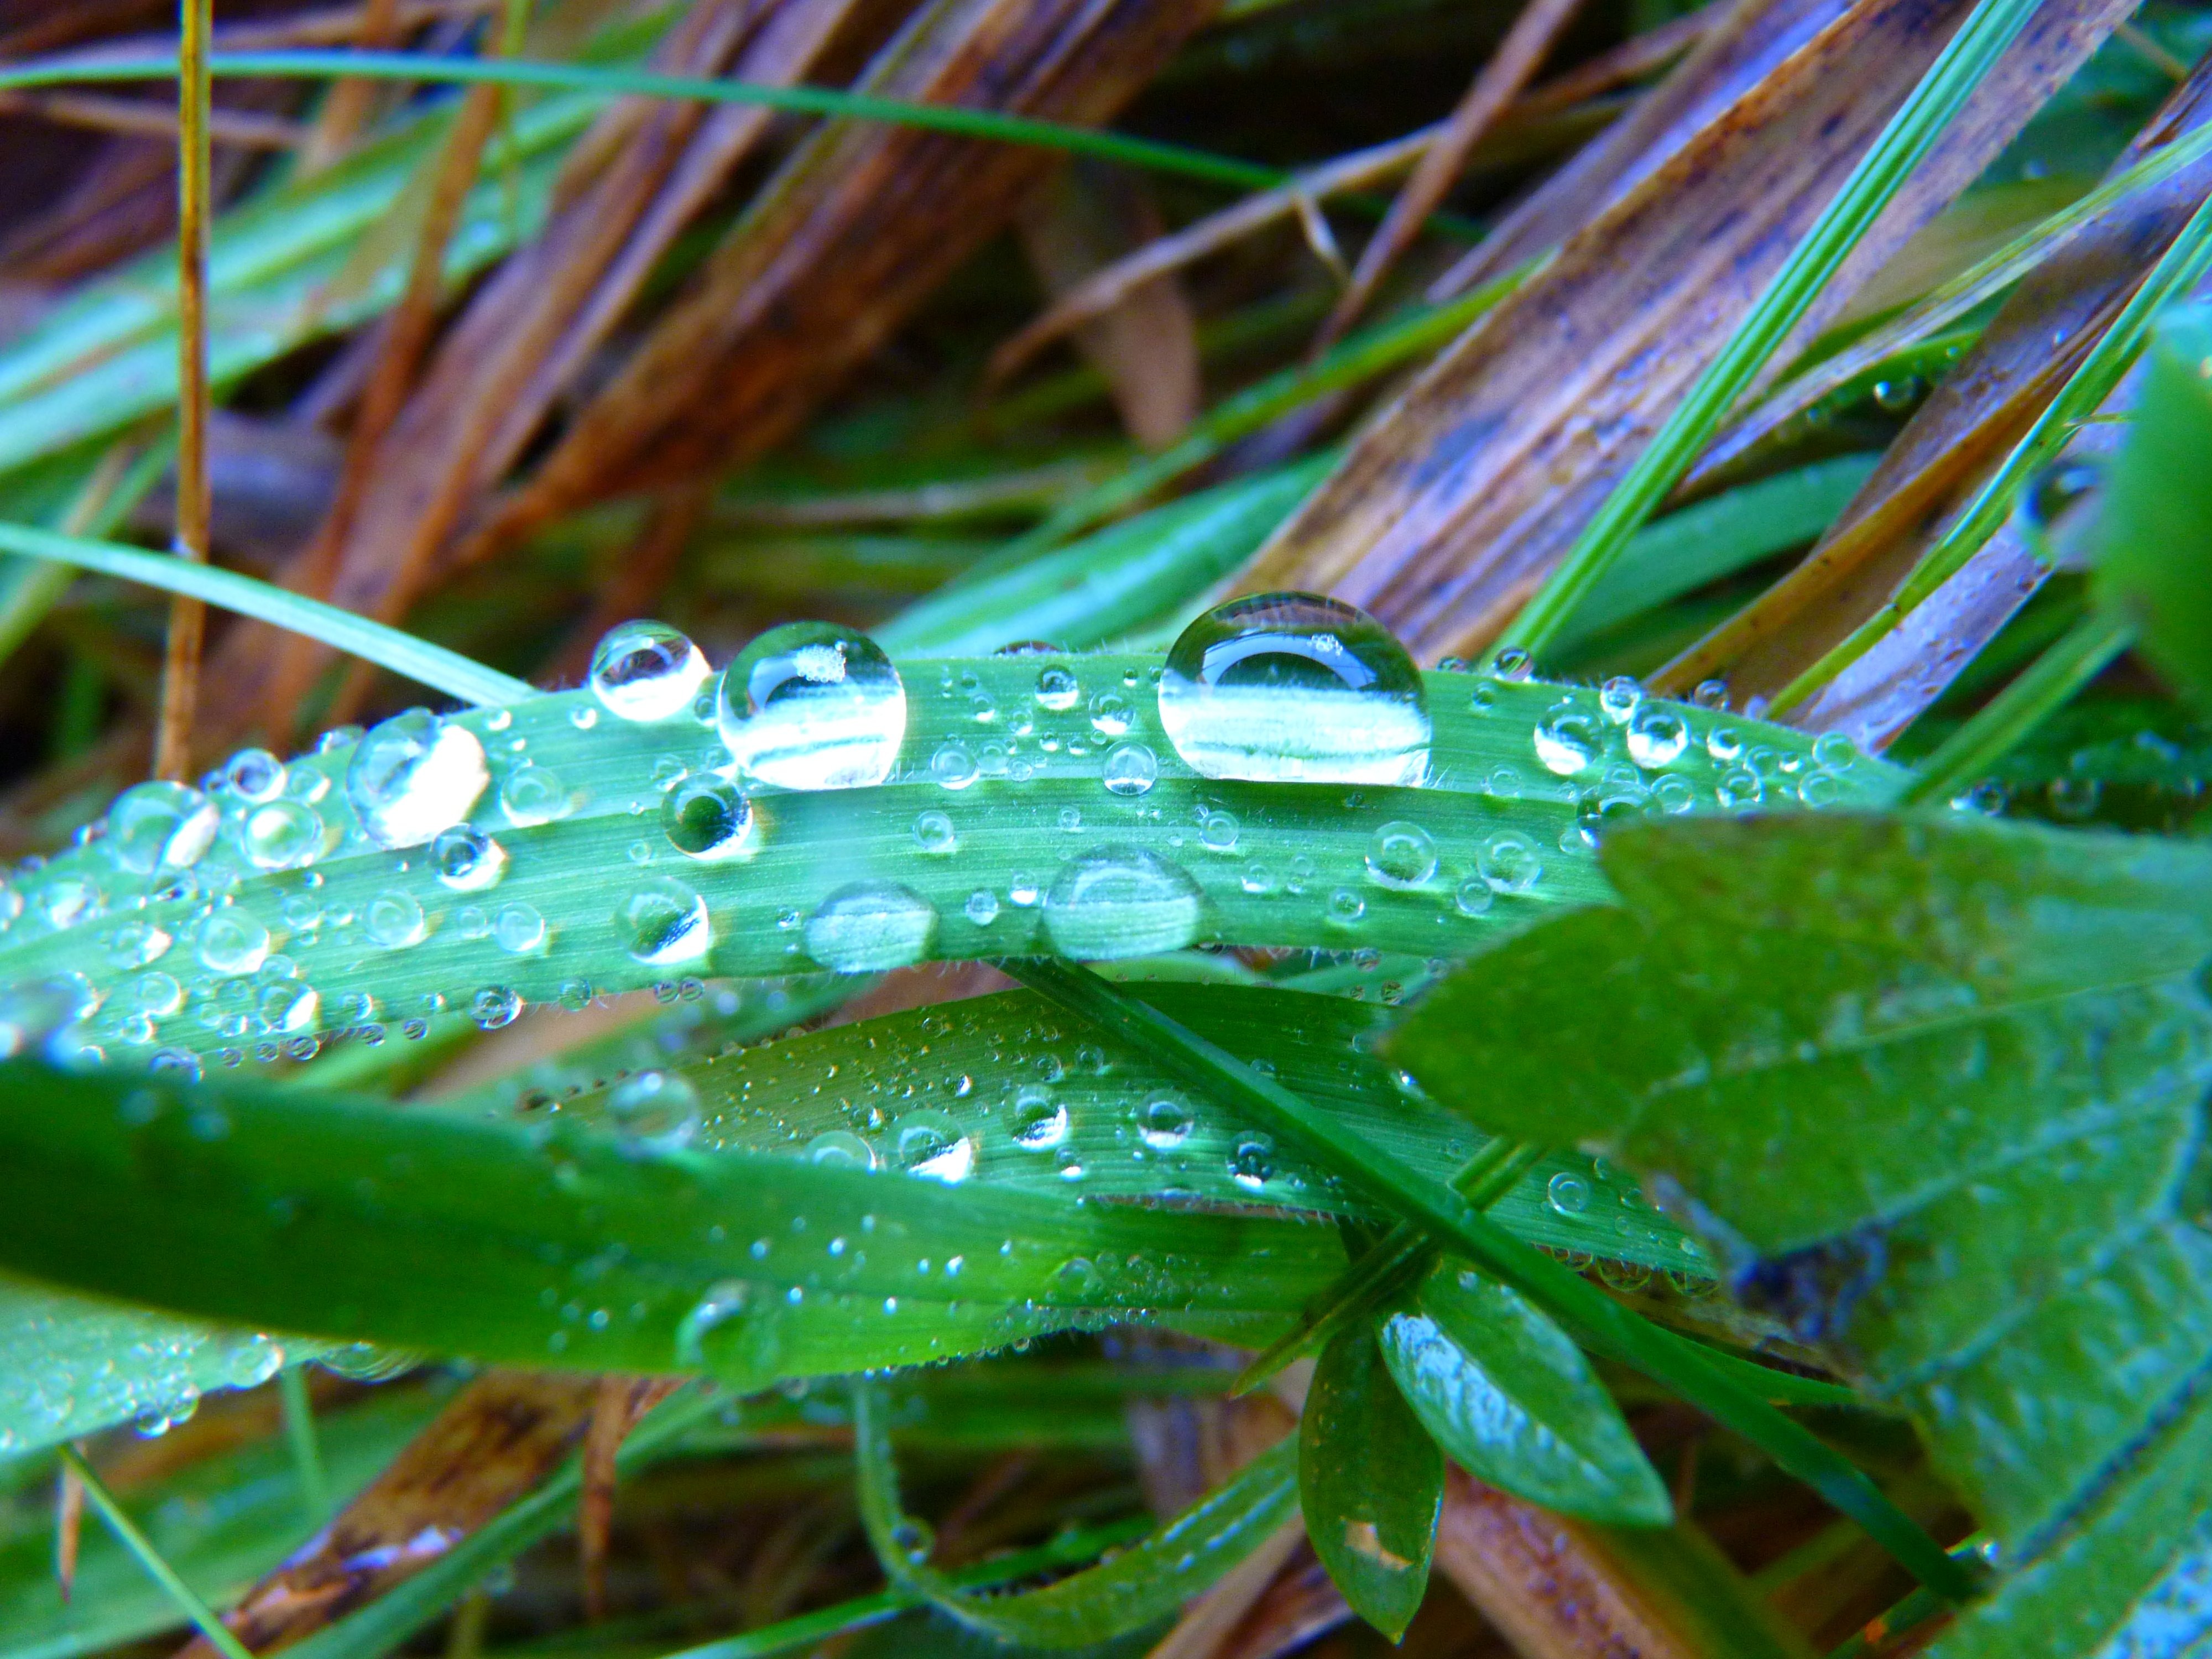
water, nature, grass, dew, plant, meadow, rain, leaf, flower, wet, green, biology, botany, amphibian, flora, fauna, drip, close up, blade of grass, drop of water, moisture, macro photography, run off, plant stem